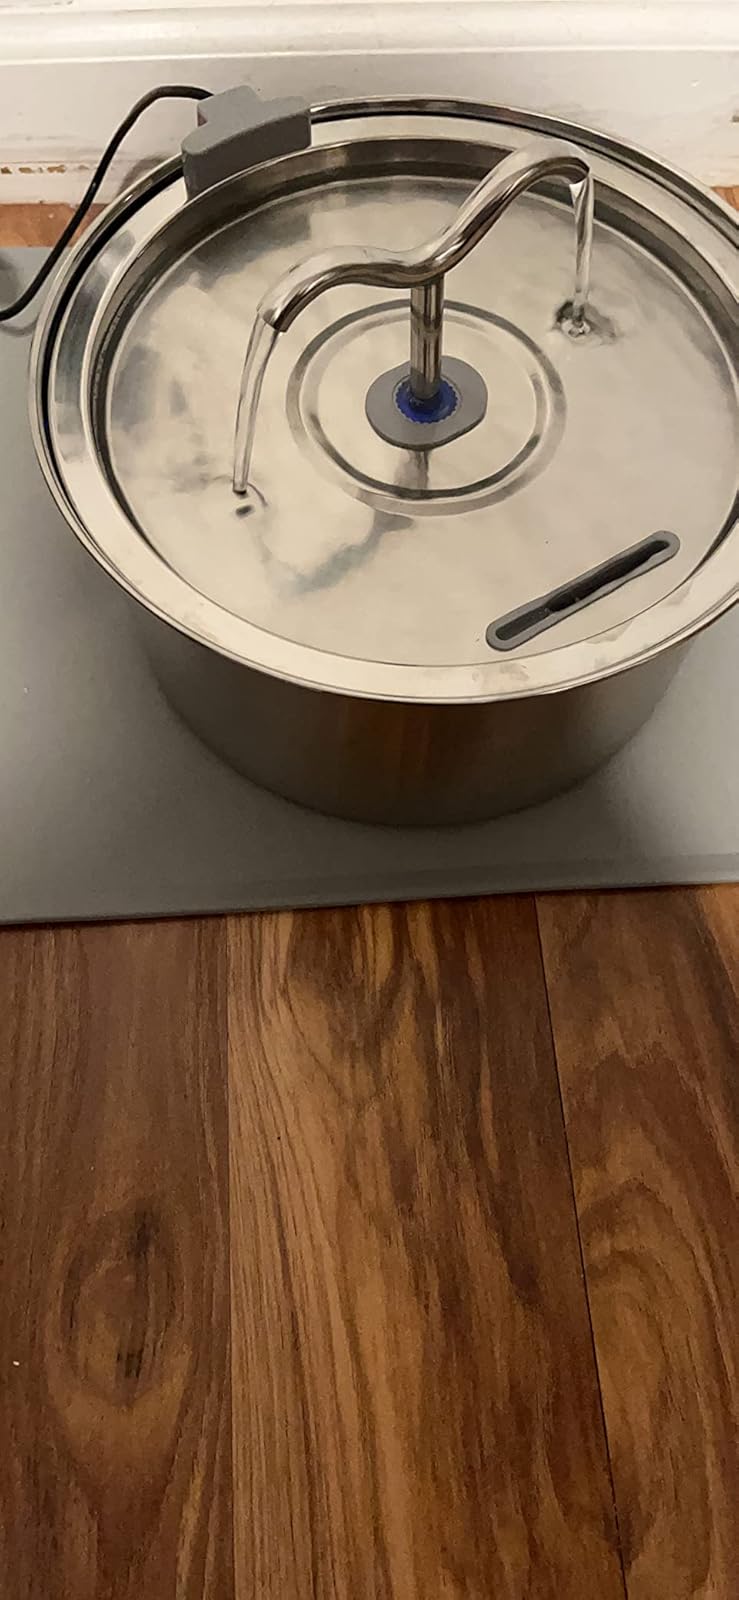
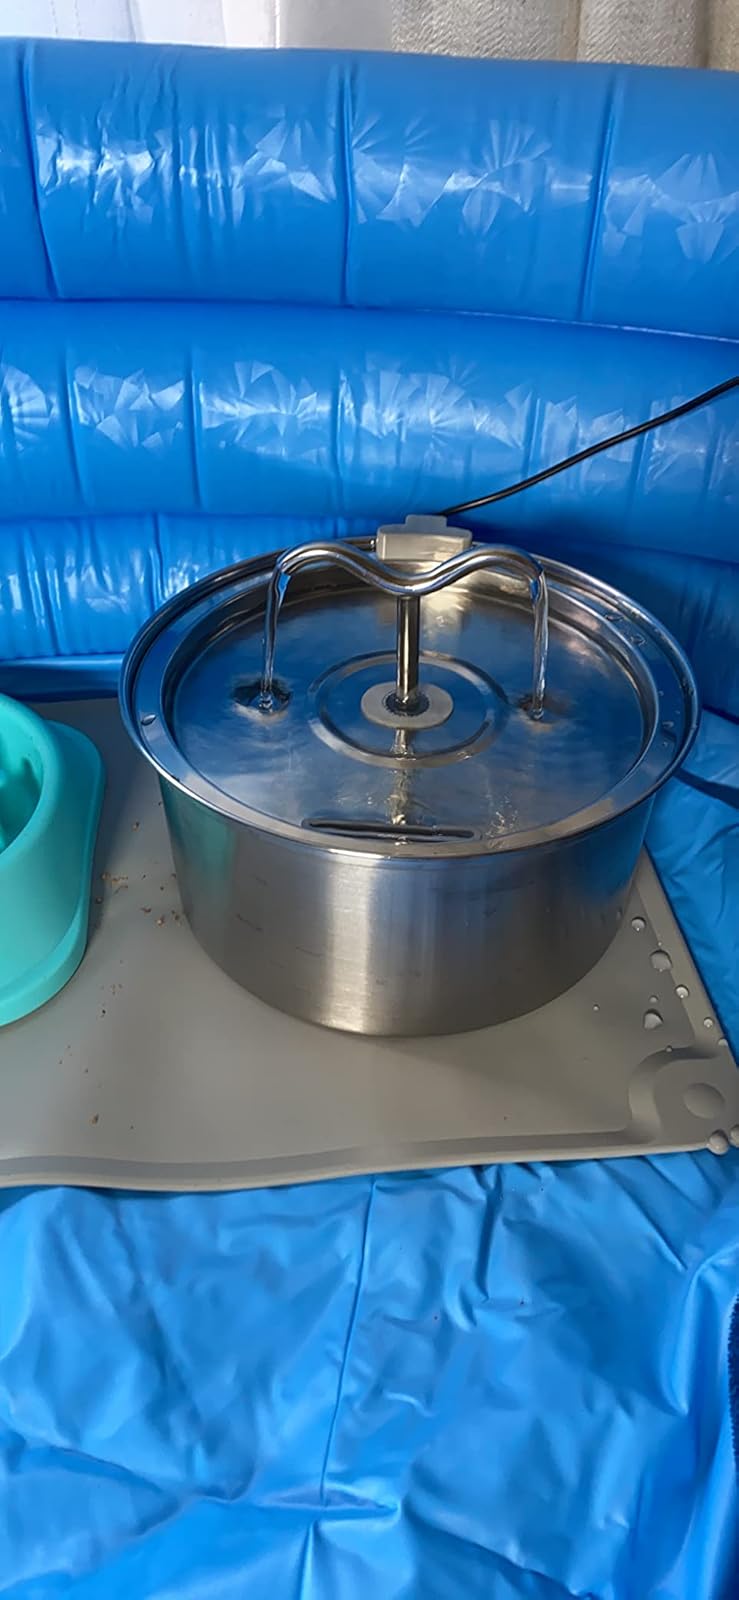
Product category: items_bowl
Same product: yes